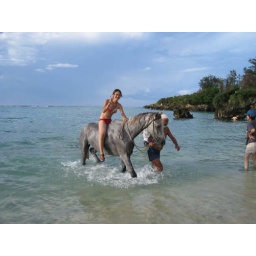
We went swimming in the ocean with our horses, and they loved it very much!